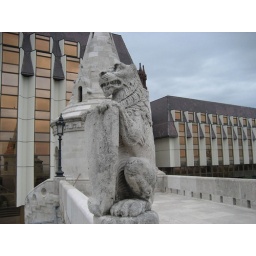
A sculpture on the wall at St. Matthias church in Budapest.